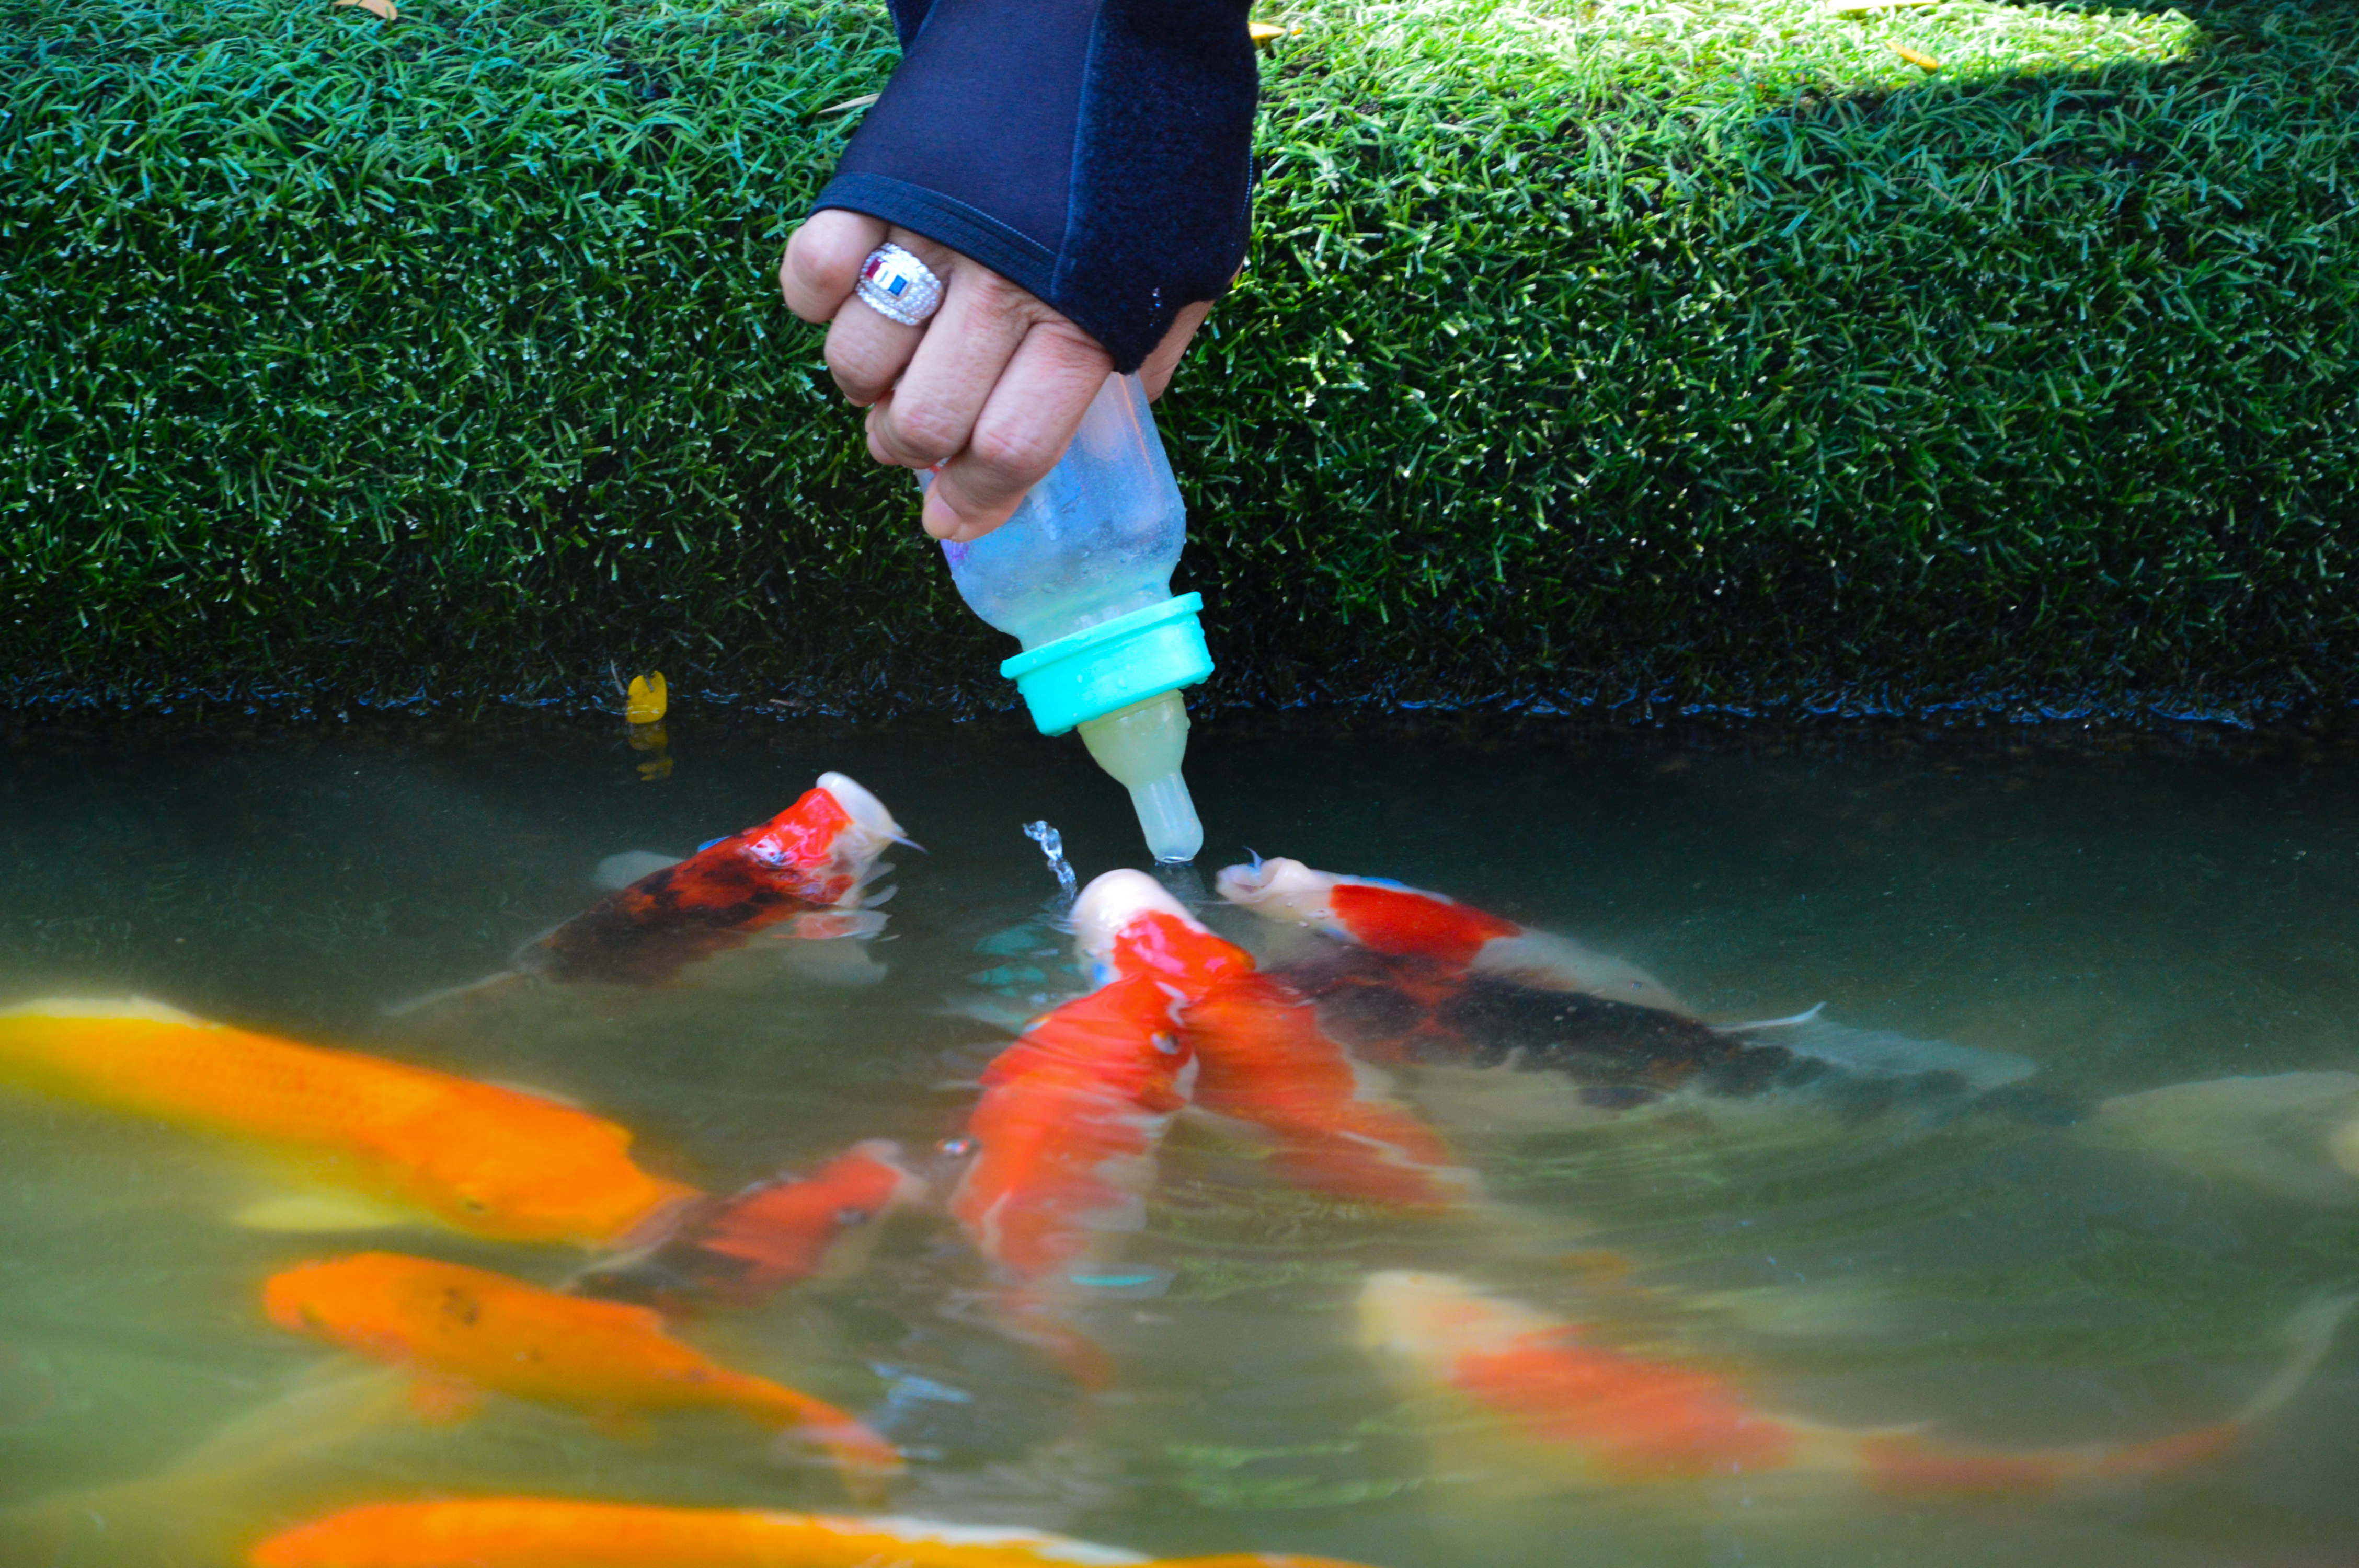
milk, pond, water, fish pond, feeder fish, fish, koi, play, fun, reflection, tail, watercourse, leisure, bony fish, child